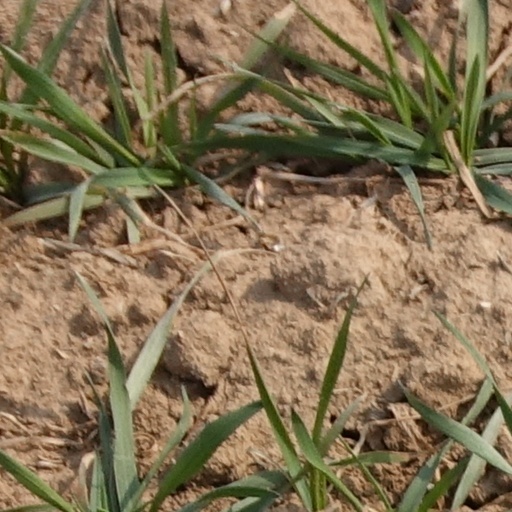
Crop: wheat